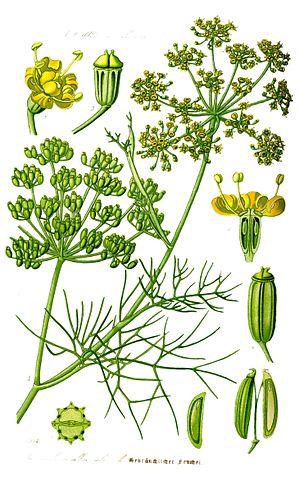
Le fenouil ou fenouil commun est une plante généralement vivace parfois bisannuelle de la famille des apiacées. Les variétés cultivées de cette espèce de fenouil sont utilisées en alimentation pour le renflement bulbeux et charnu de leurs feuilles imbriquées les unes dans les autres. Ce n'est pas un bulbe véritable. Cette plante s'est naturalisée à travers le monde principalement dans les biomes au climat méditerranéen.